Helen Kerly

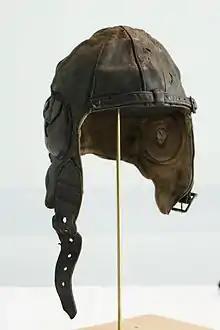
Kerly's leather flying helmet

When she died on 26 May 1992 she left her leather flying helmet and goggles to a fellow pilot, Alec Matthews, who donated their joint memorabilia to Thinktank, Birmingham Science Museum. The helmet and goggles went on display in the Spitfire Gallery, which opened in 2015.